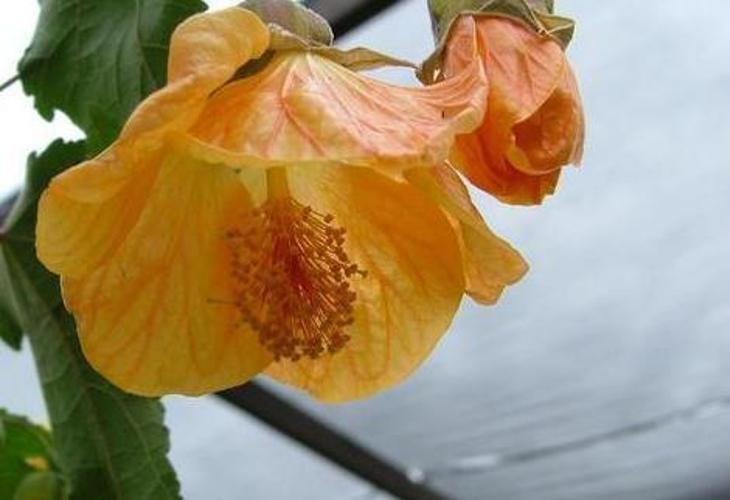
Label: mallow